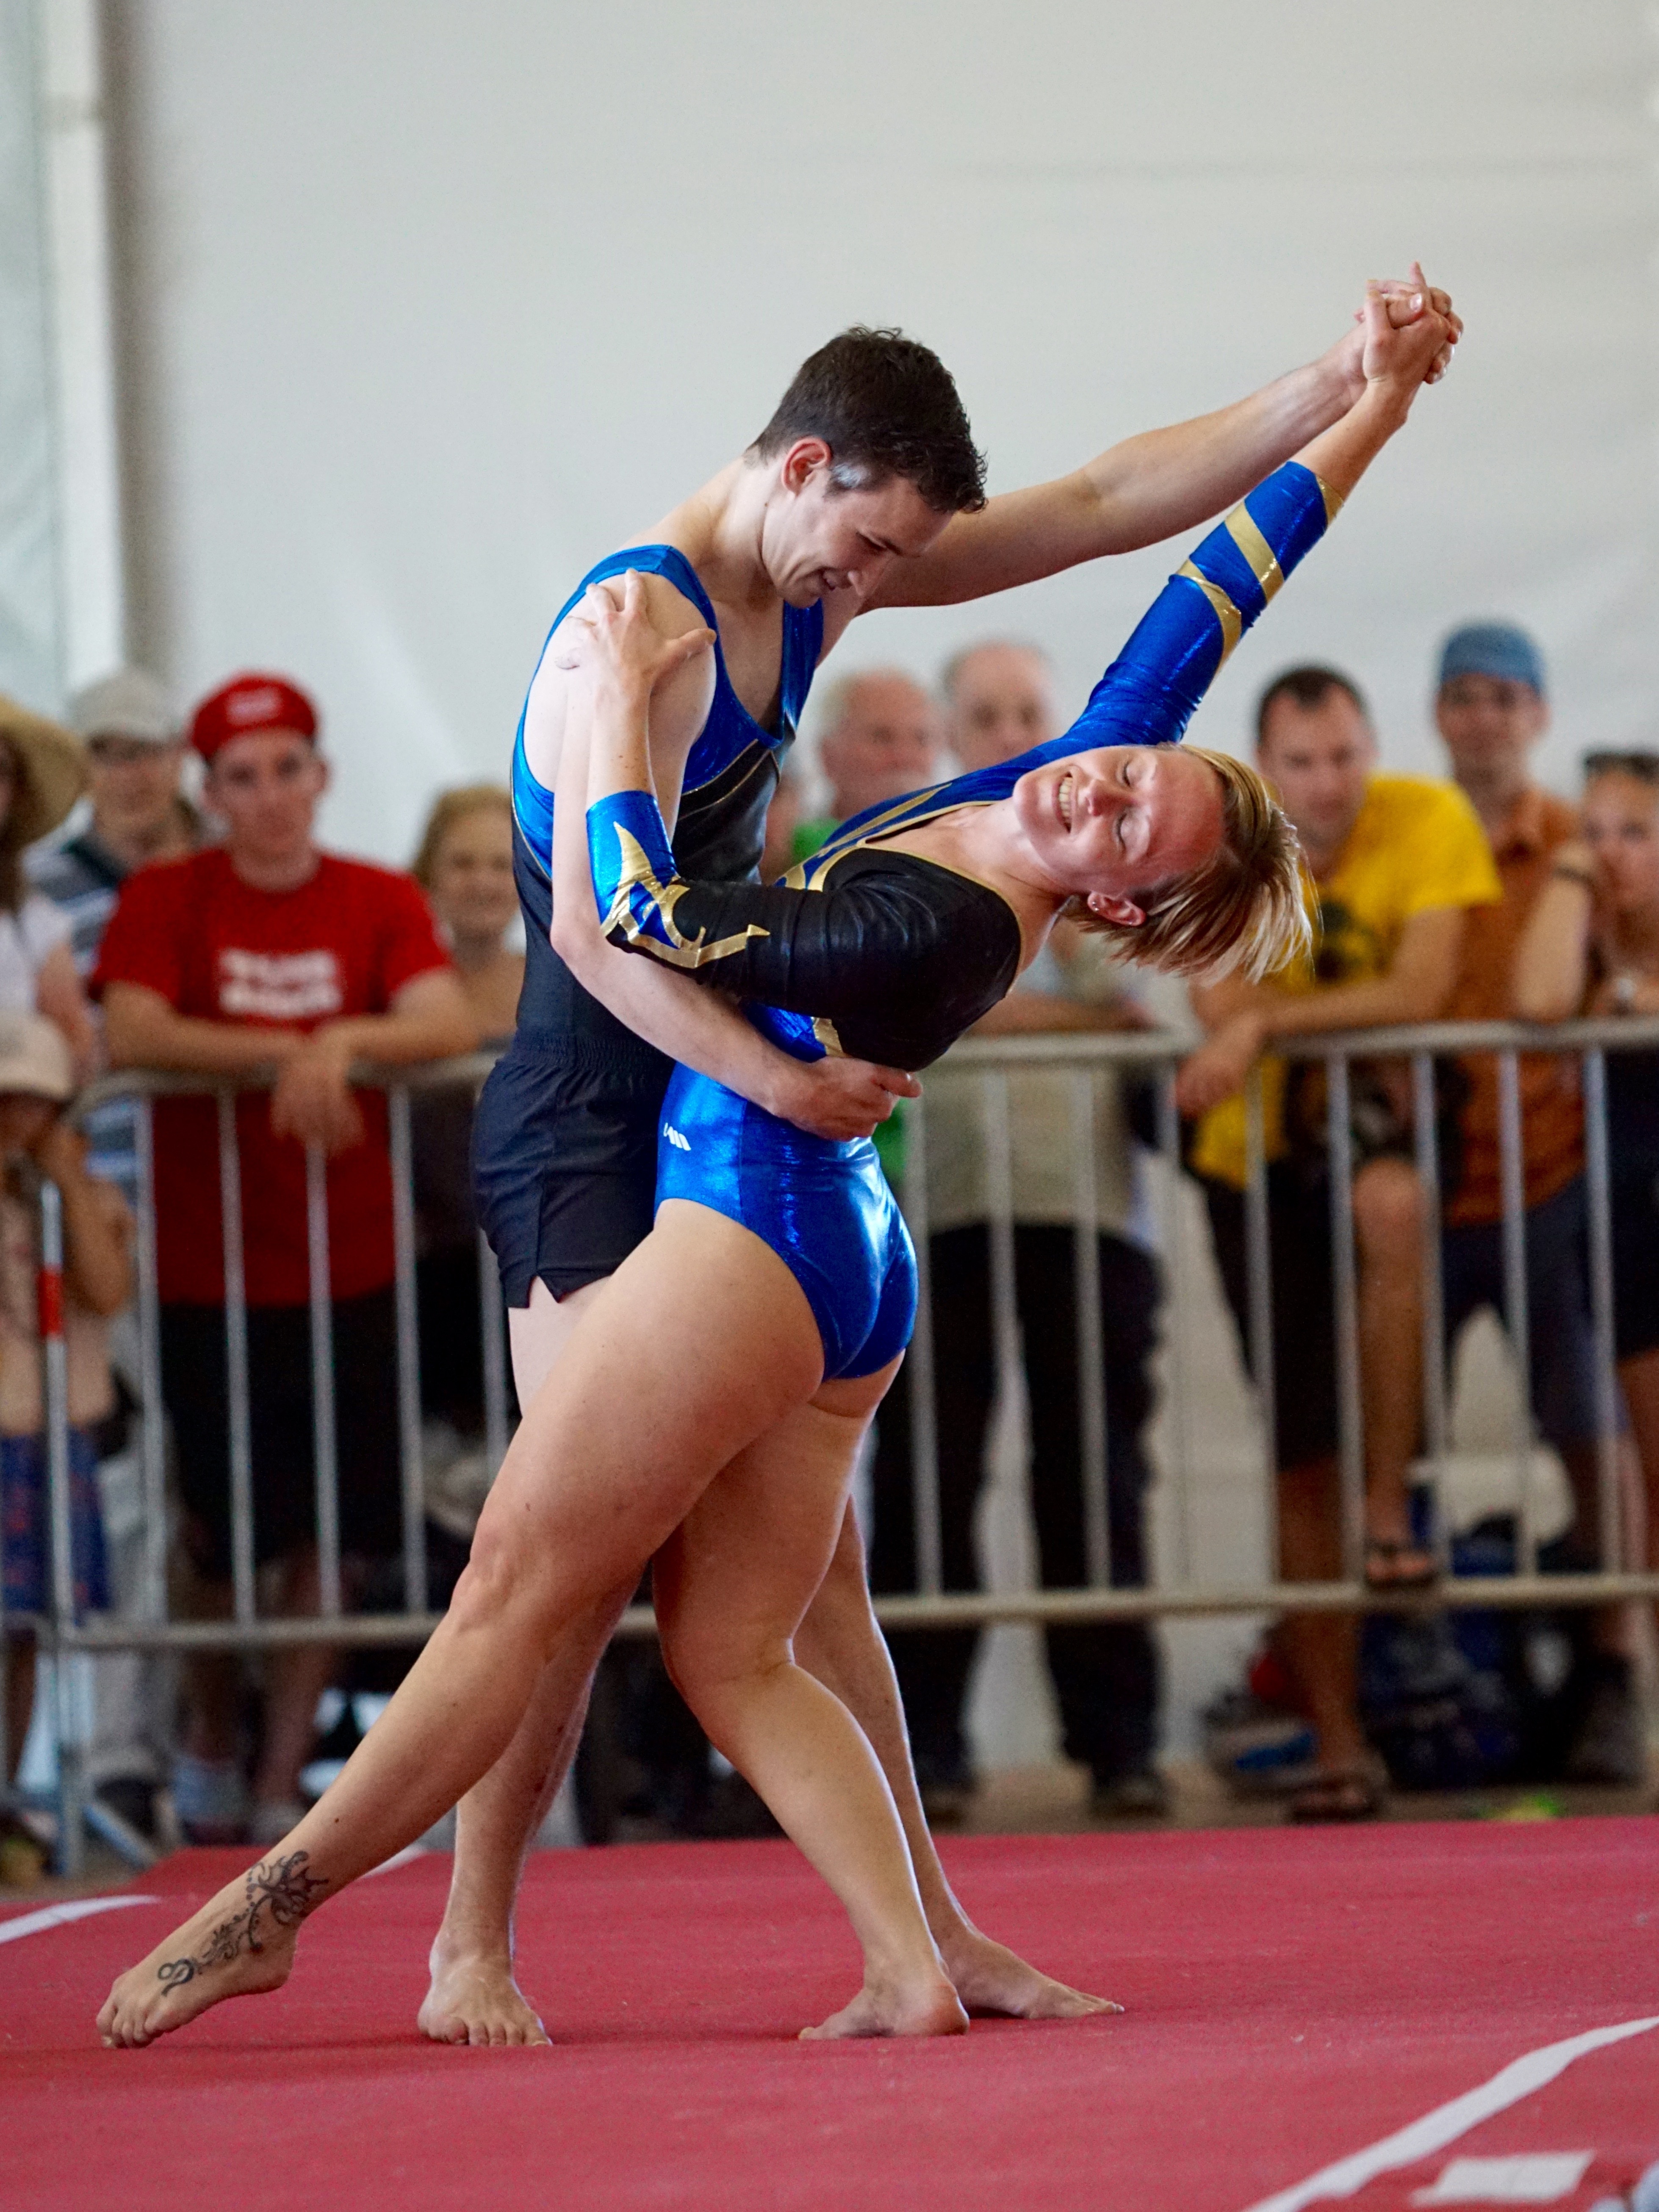
competition, sports, athletics, sprint, gymnastics, gymnast, floor exercises, individual sports, heptathlon, greco roman wrestling, floor gymnastics